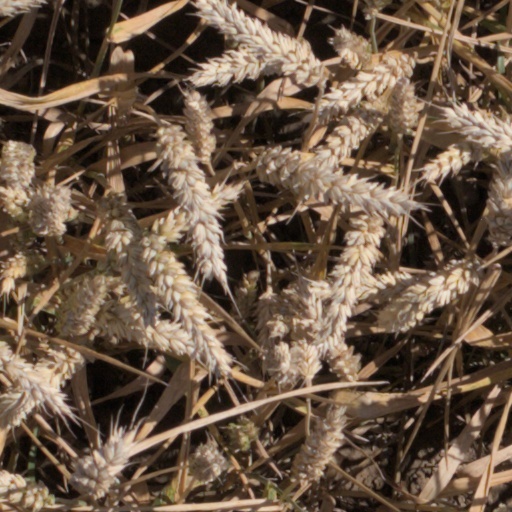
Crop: wheat